Chevrolet Camaro (second generation)

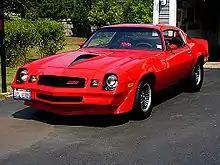
1979 Chevrolet Camaro Z28

Camaro sales increased to over 150,000 units, of which 13,802 were Z28s (the highest 2nd-generation Z28 production to this time) despite the energy crisis fueled by the Arab Oil Embargo. Two ponycar competitors were repositioned in the marketplace this year. Ford downsized the Mustang to an all new 1974 Ford Mustang II subcompact based on the Pinto that was designed for an era of high gas prices and fuel shortages resulting in 385,993 units produced for the model year. Mercury upsized the Cougar to an intermediate-sized personal luxury car to compete with the Chevrolet Monte Carlo and Pontiac Grand Prix. Other changes included Chrysler Corporation discontinuing the Plymouth Barracuda and Dodge Challenger during the course of the 1974 model year. Likewise, 1974 was the final year of the AMC Javelin, but a sporty AMX model would be reintroduced in 1978.